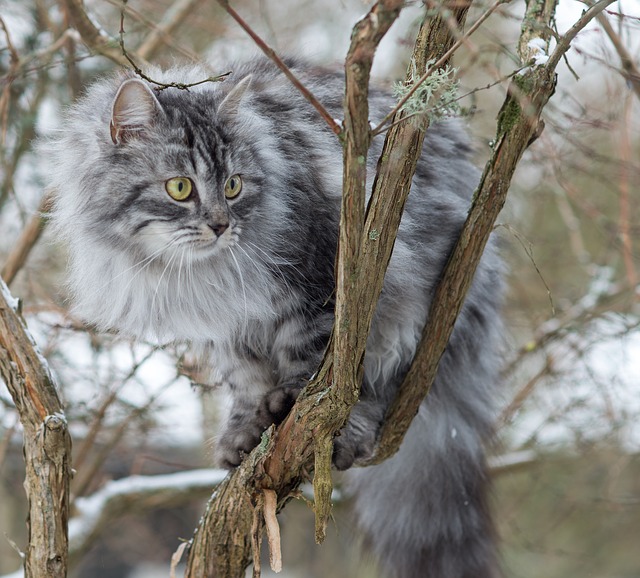
Label: cat